Agnes Branting

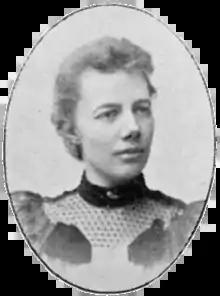
Agnes Branting (1901)

Agnes Margareta Matilda Branting (27 February 1862 – 13 April 1930, Stockholm) was a Swedish textile artist and writer. As director of the Friends of Handicraft association from 1891, she undertook developments in large woven tapestries with several prominent artists which led to Sweden's freestyle woven visual art. In 1904, she established the Licium workshop which produced religious and heraldic fabrics including flags and banners. She was also active in the preservation of textiles, establishing the Pietas society for this purpose. As a writer, she contributed articles on arts and crafts to "Svenska Dagbladet" and published books on textiles.